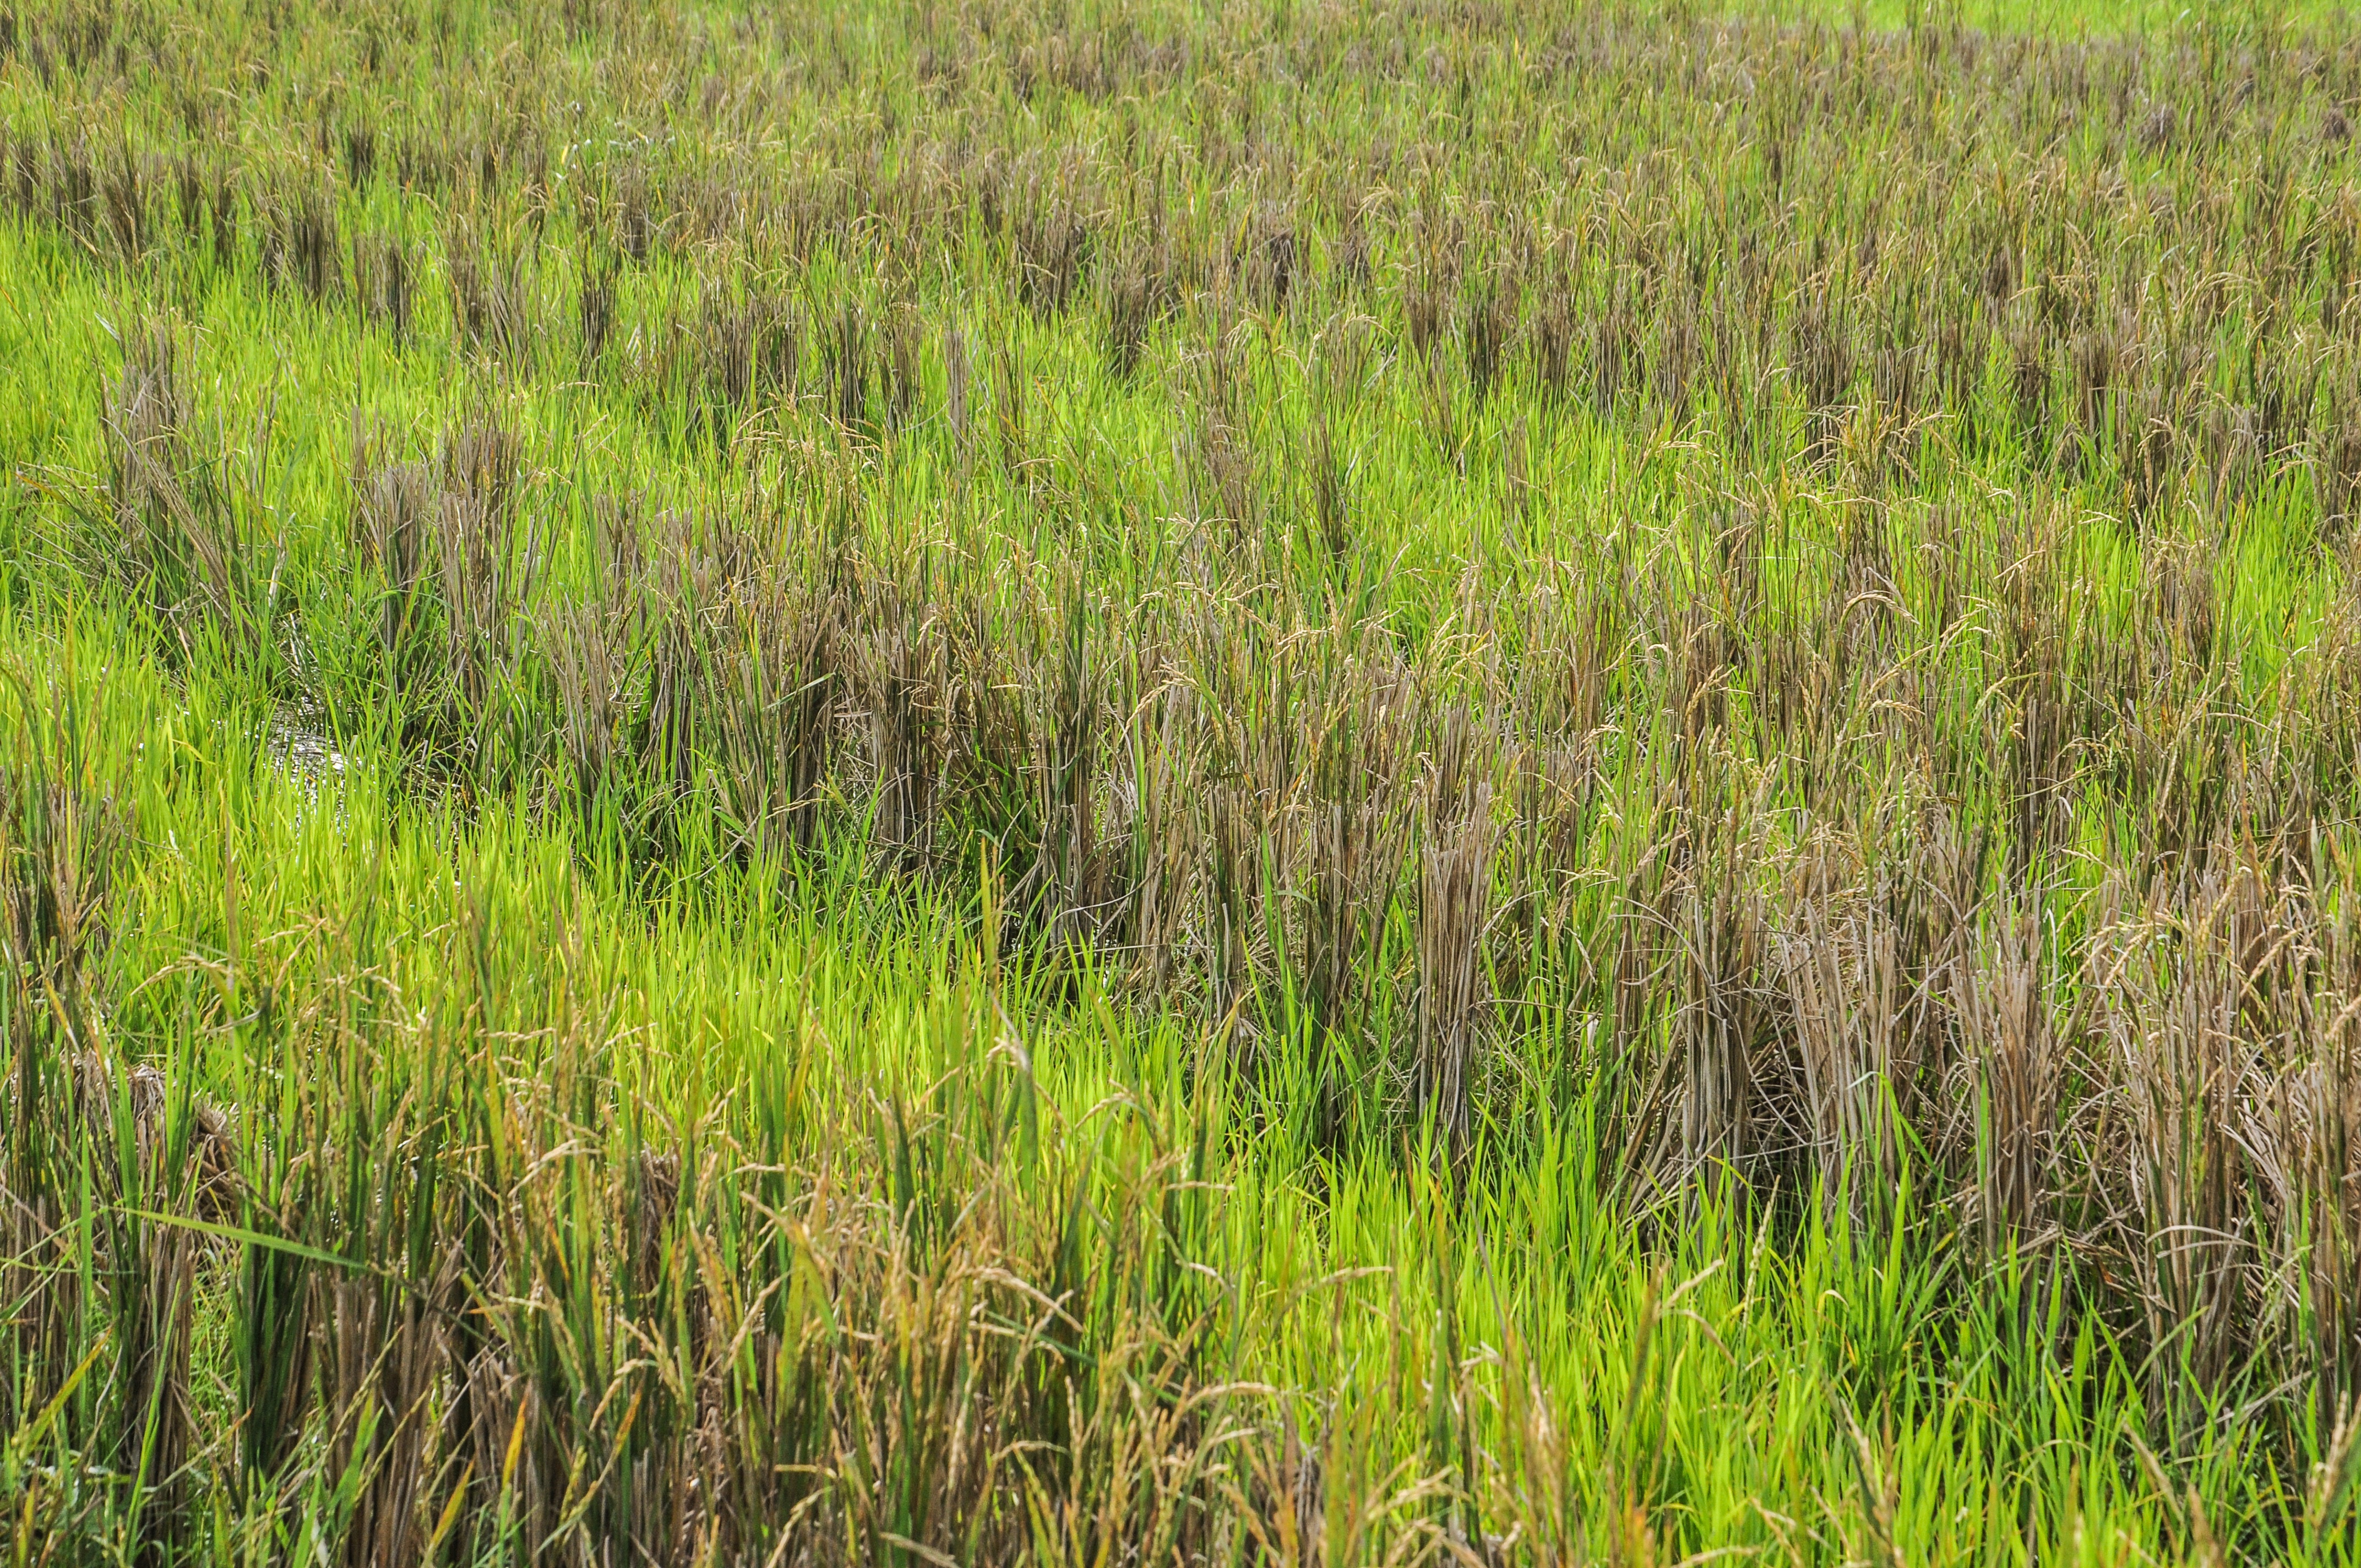
grass, marsh, swamp, plant, field, farm, lawn, meadow, prairie, flower, green, harvest, crop, pasture, rice, season, grassland, vegetation, wetland, bog, indonesia, habitat, ecosystem, tundra, steppe, salt marsh, paddy field, paddy, after harvest, fen, natural environment, geographical feature, grass family, phragmites